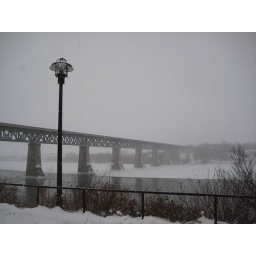
A view of the river and train bridge in snow storm